Santa Teresa High School

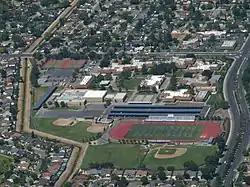
Campus aerial view, June 2010

Santa Teresa High School (also referred to as STHS) is a public high school located in the suburban Santa Teresa neighborhood of southern San Jose, California. The school is a member of the East Side Union High School District and serves students from grades 9 through 12. The average student enrollment is 2,300 students, with an average ratio of 25 students for every teacher.